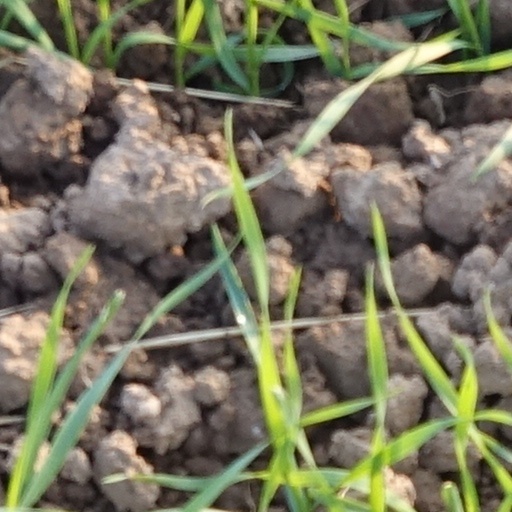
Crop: wheat